Randy Foye

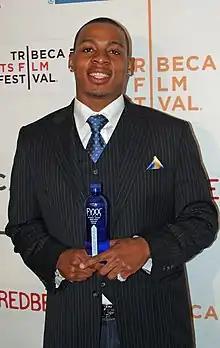
Foye at the 2008 Tribeca Film Festival

Randy Foye (born September 24, 1983) is an American former professional basketball player. He played collegiately at Villanova University. He was selected seventh overall in the 2006 NBA draft by the Boston Celtics, but was immediately traded to the Portland Trail Blazers, and later traded to the Minnesota Timberwolves where he began his career.